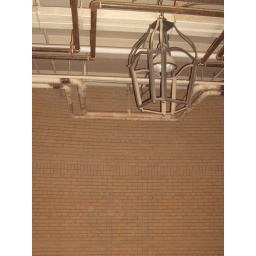
old light in the horse building